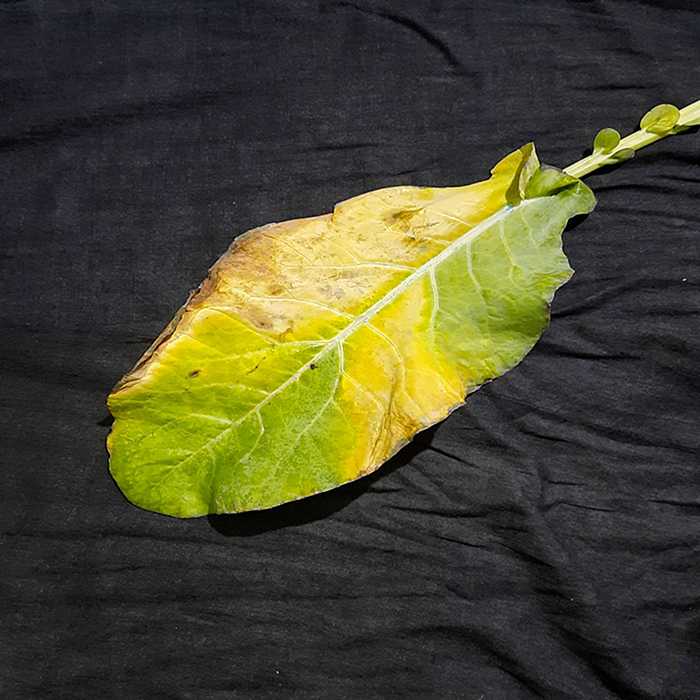
Plant: Cauliflower
Label: Black Rot